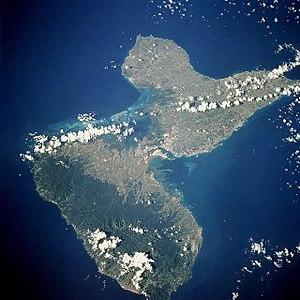
Cet article recense les îles françaises.